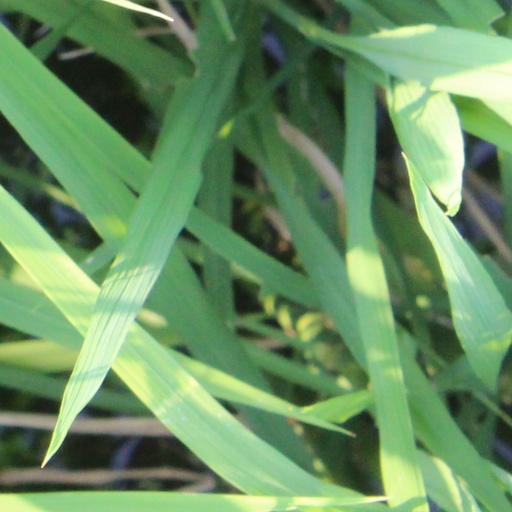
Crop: rice